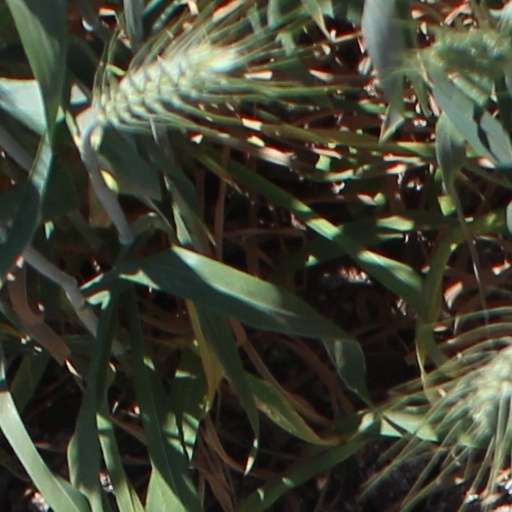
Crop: wheat